Sky position (RA, Dec in degrees): 225.572, -1.573
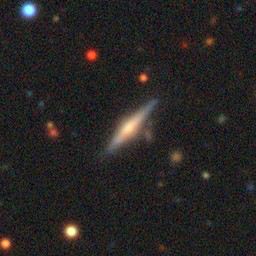
Galaxy morphology: Edge-on Galaxies with Bulge